Boyd Satellite Gallery

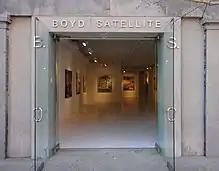
Boyd Satellite Gallery exterior during 'bilgewater' exhibition, march 2013

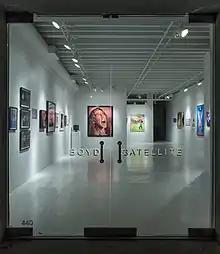
'megalomania'

Boyd Satellite is a contemporary art gallery in New Orleans, Louisiana founded by architect Ginette Bone and artist Blake Boyd in December 2012.